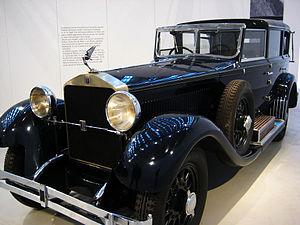
L'Isotta Fraschini Tipo 8 est une automobile de grand luxe produite par le constructeur italien Isotta Fraschini à partir de 1912.